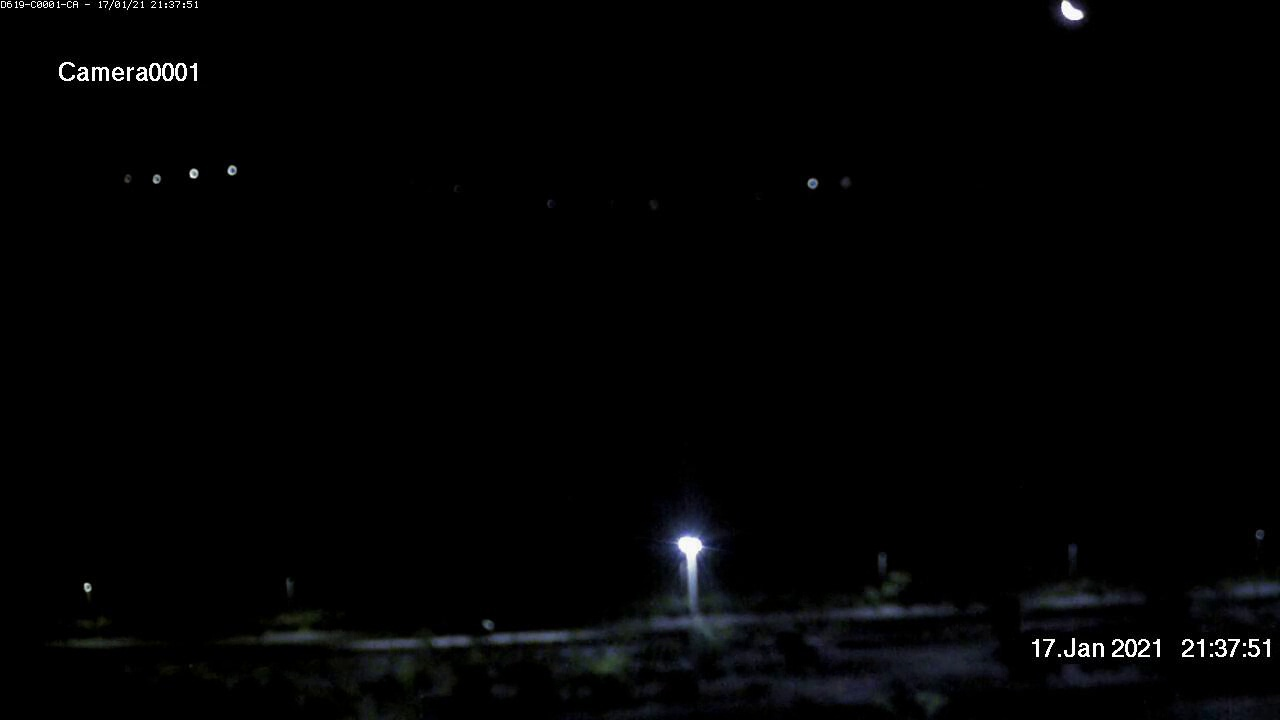
Fire: no
Smoke: no